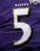
Number: 5